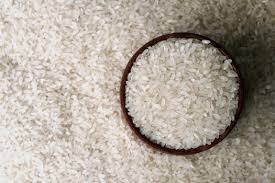
Yemek: pirinc_pilavi